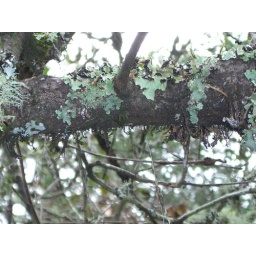
A living tree in the petrified forest